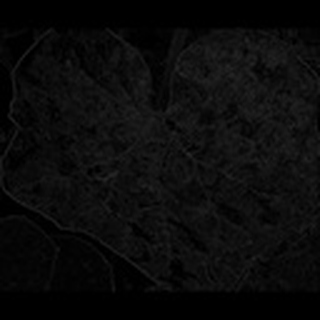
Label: cotton_powdery_mildew